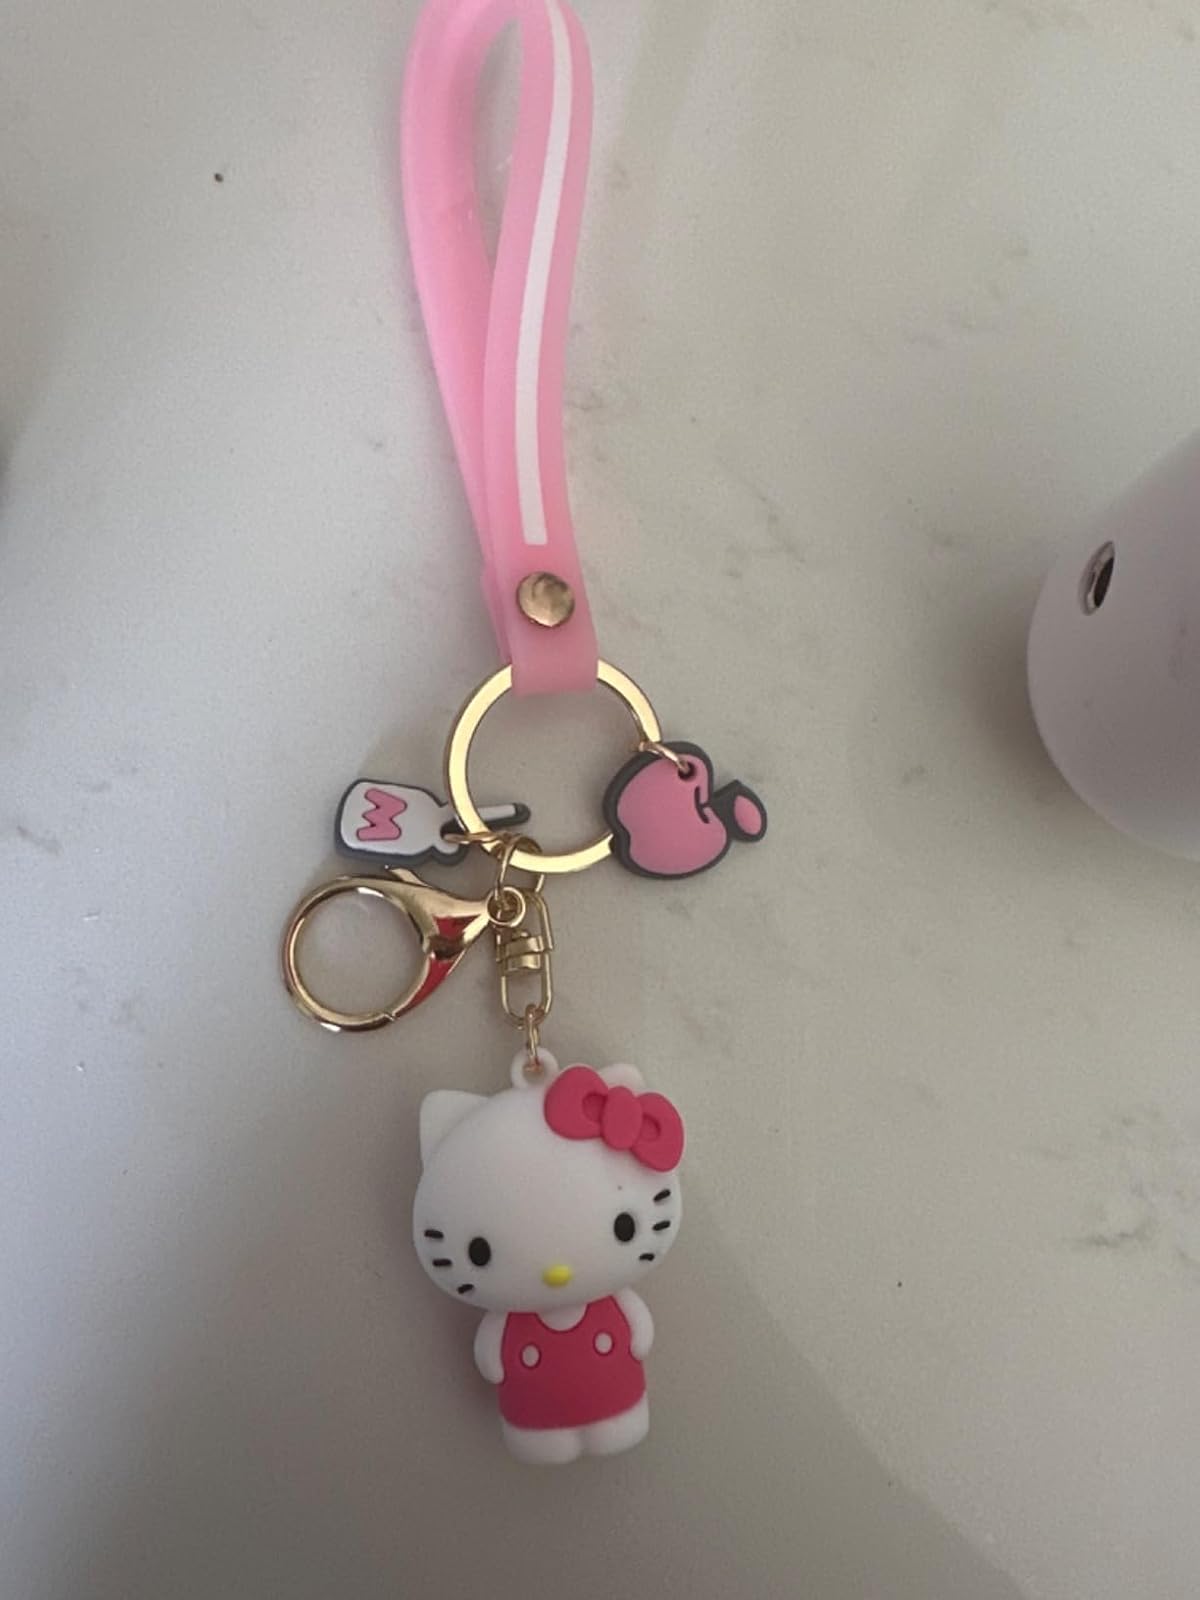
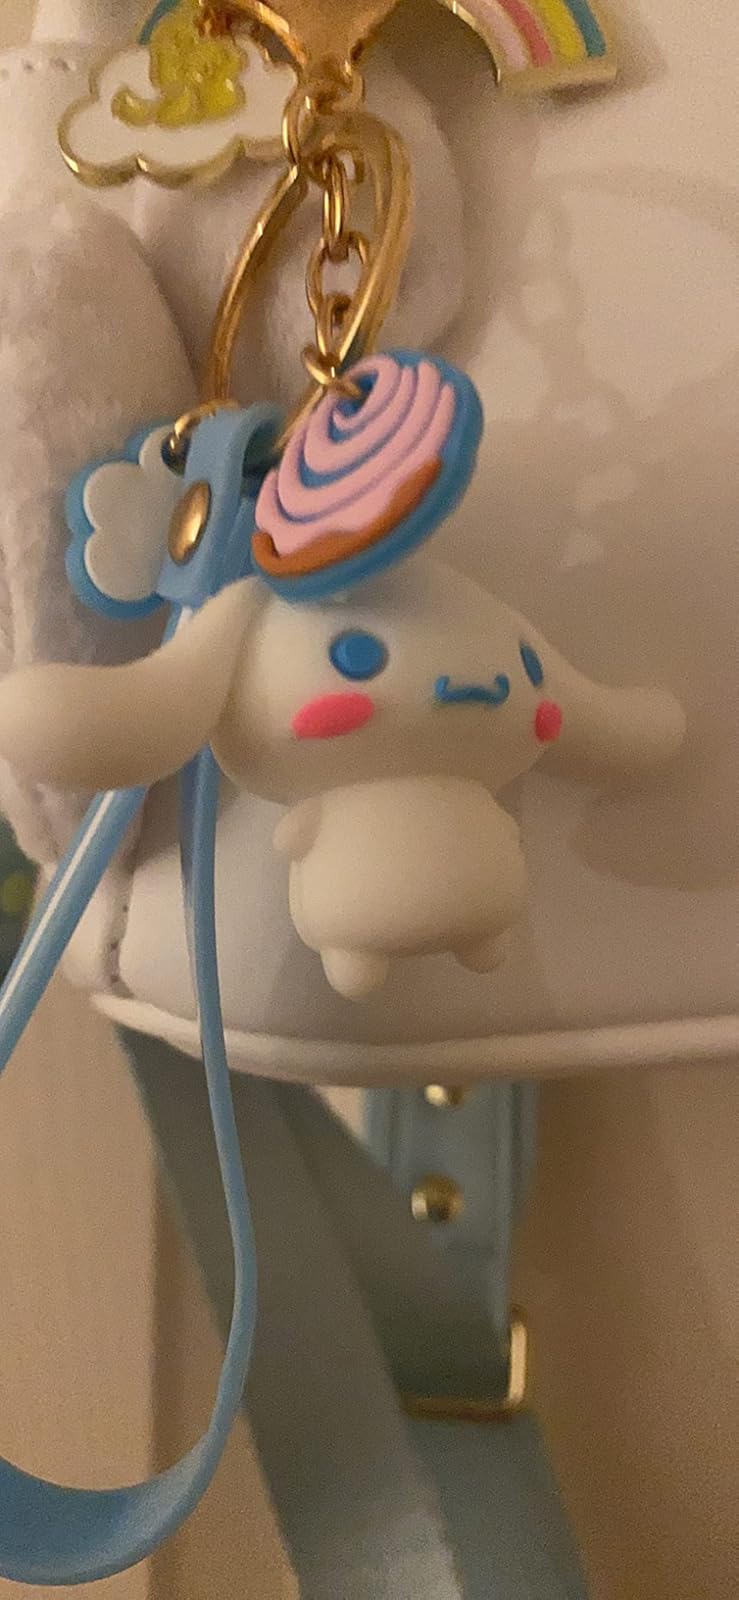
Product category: accessories_keychain
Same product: no